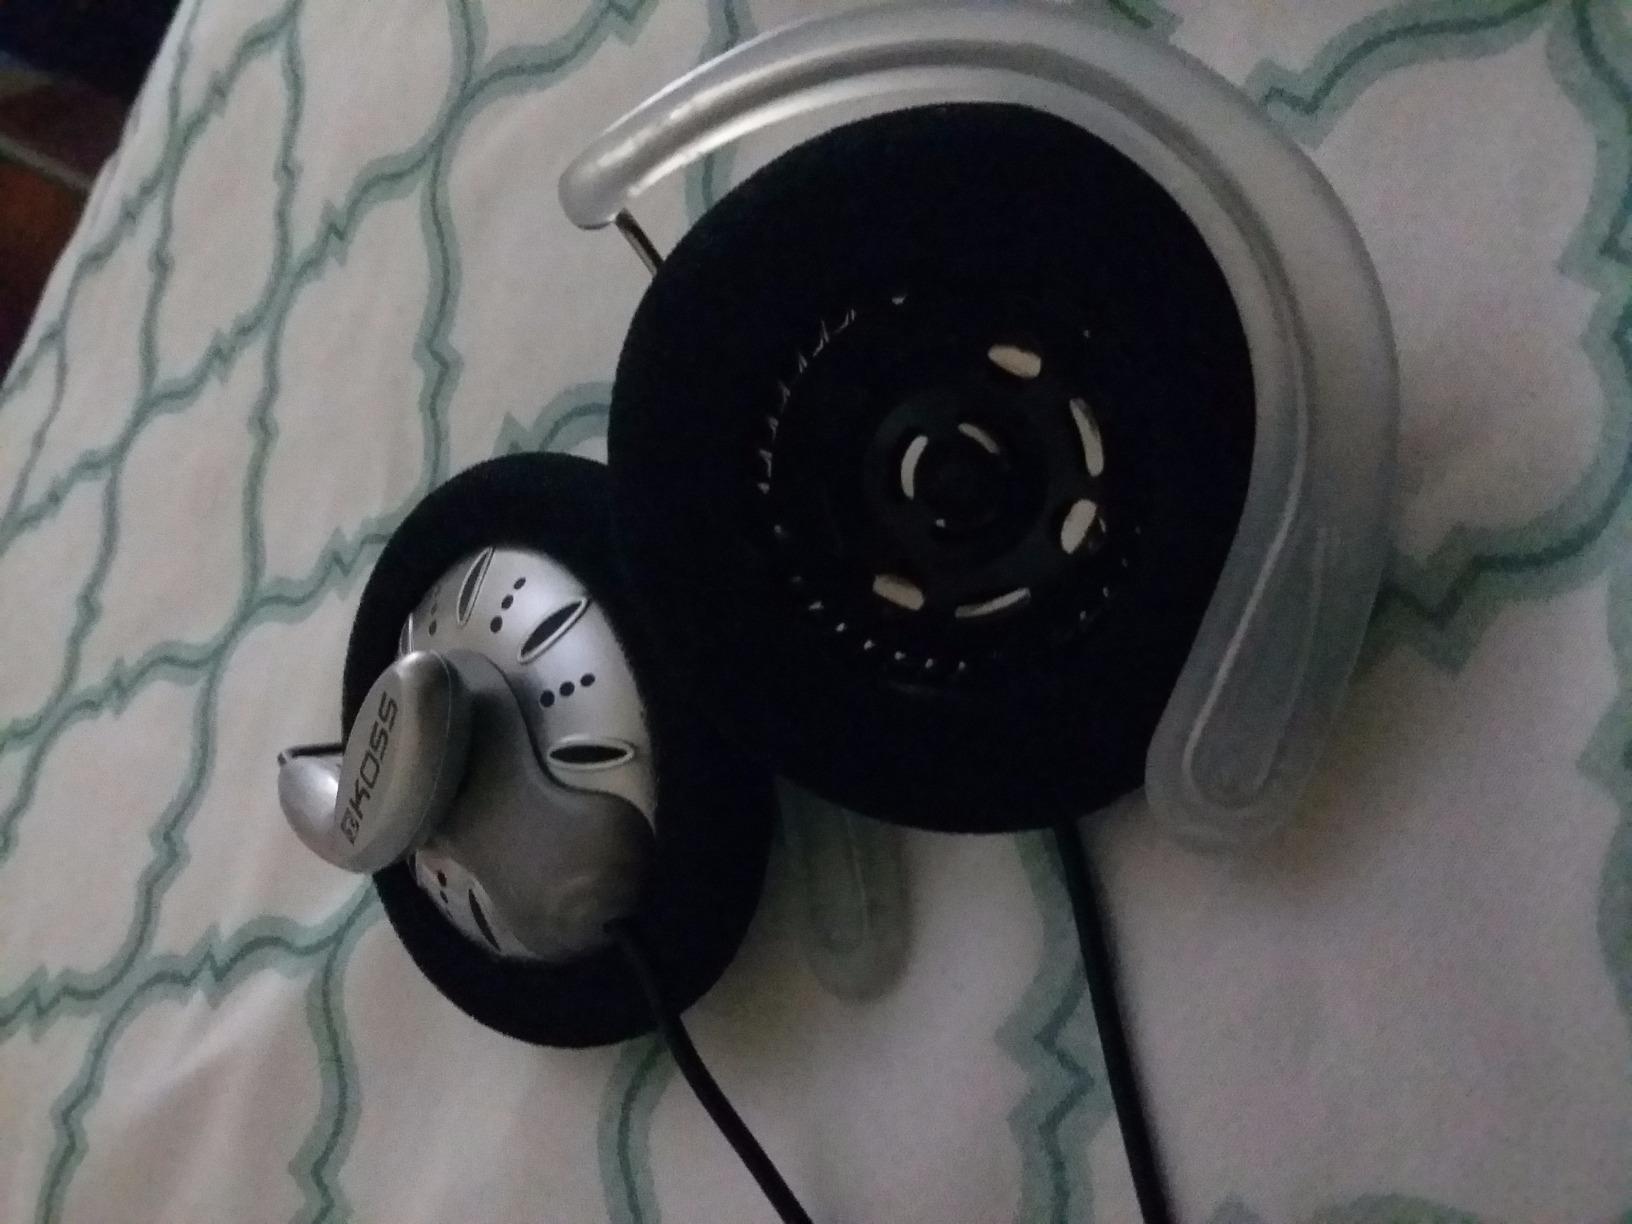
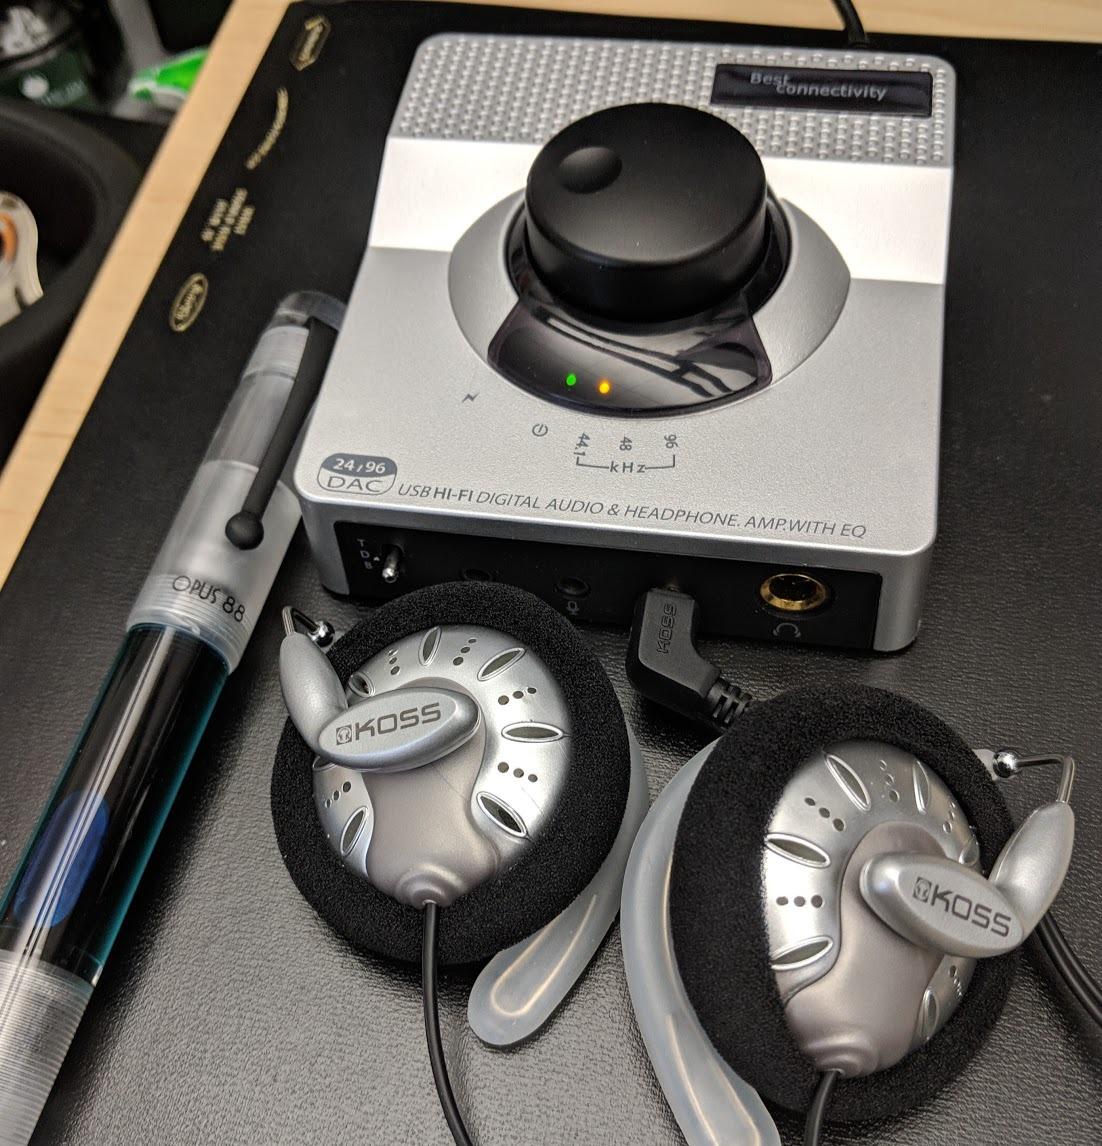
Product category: headphones
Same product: yes